Moira MacTaggert

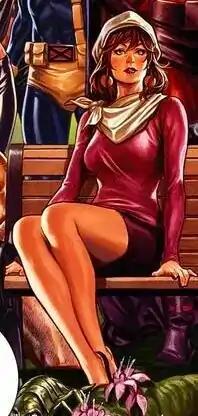
Moira MacTaggert, as she appeared on the variant cover of "House of X" #1 (July 2019). Art by Mark Brooks.

Dr. Moira MacTaggert, more recently known as Moira X, is a fictional character appearing in American comic books published by Marvel Comics. She first appeared in "The Uncanny X-Men" #96 (Dec. 1975) and was created by writer Chris Claremont and artist Dave Cockrum. She works as a geneticist and is an expert in mutant affairs. She is most commonly in association with the X-Men and has been a member of the Muir Island X-Men team and Excalibur.